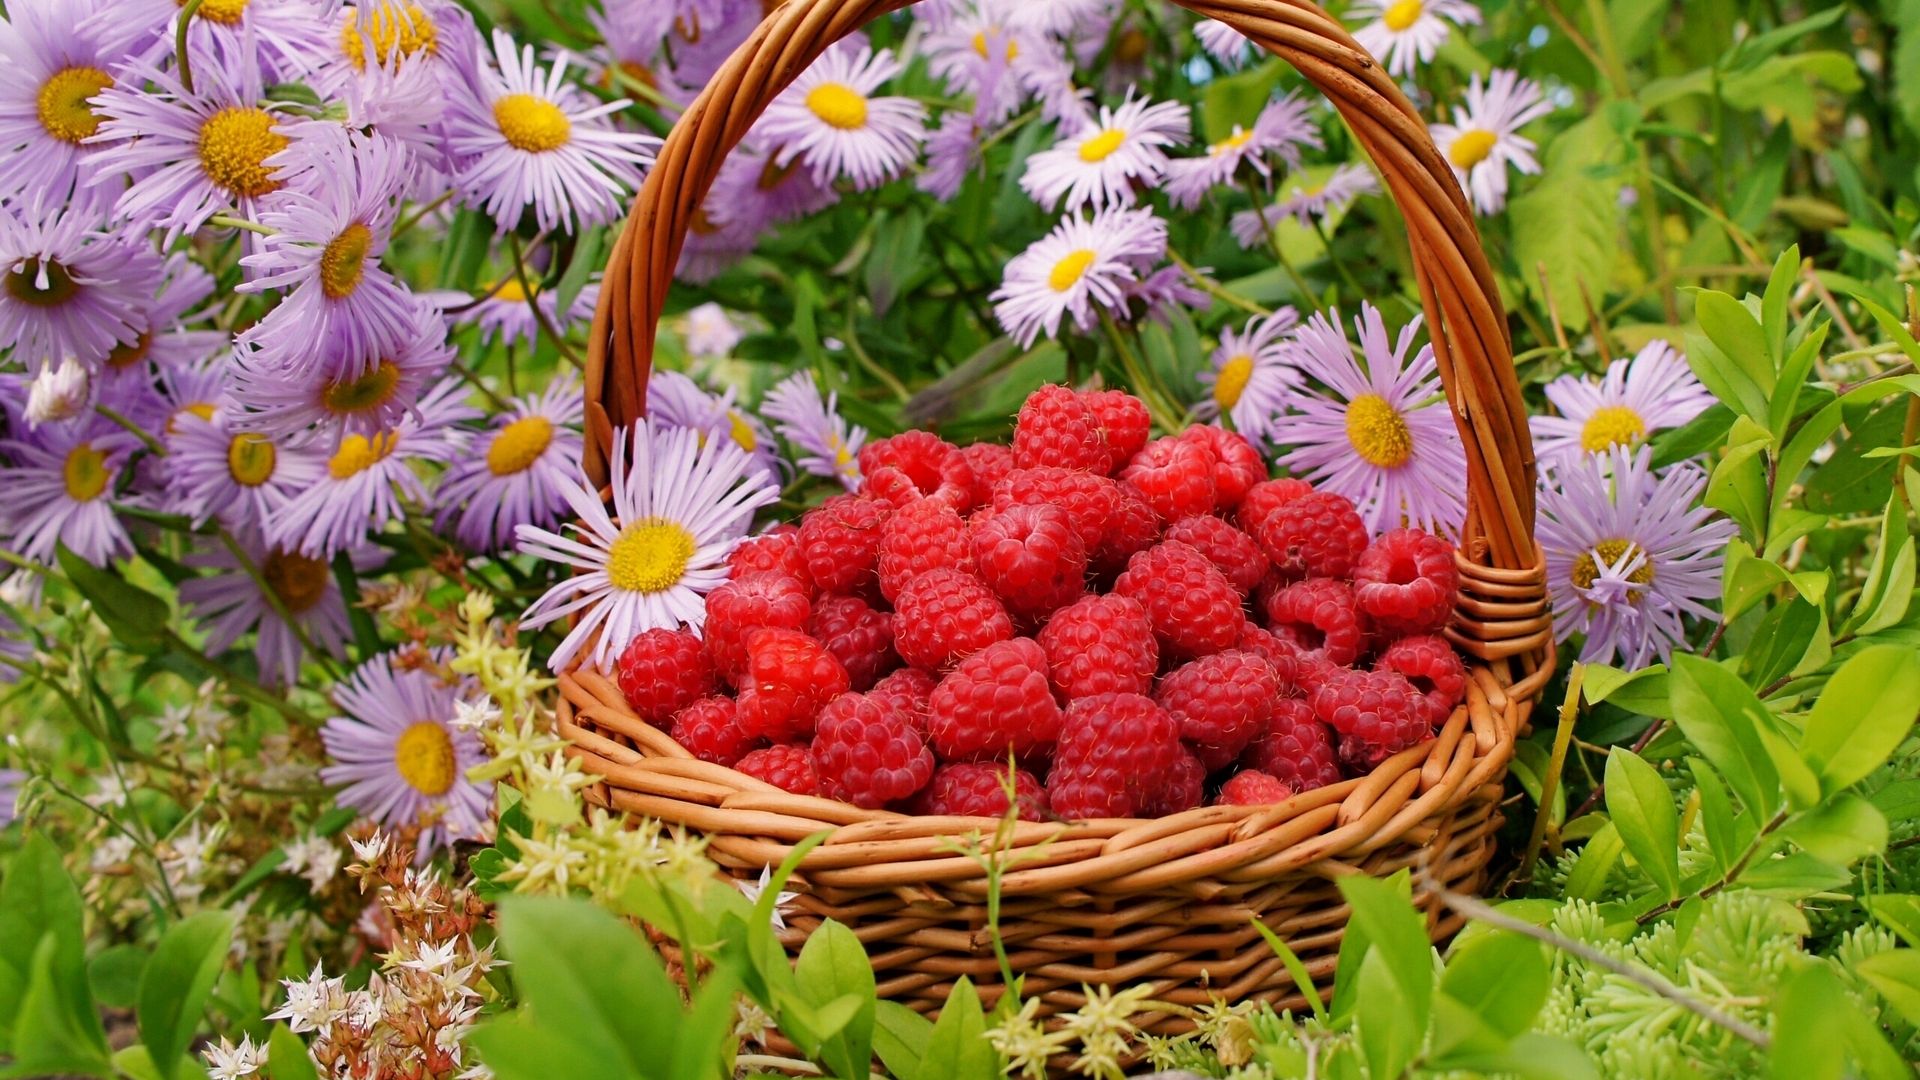
fruits, Cutting Fruits, Morning Fruits, nutrition, eat, strawberry, flower, plant, petal, basket, storage basket, food, grass, picnic basket, natural foods, groundcover, flowering plant, annual plant, market, local food, ingredient, Food group, whole food, daisy family, vegetable, produce, fruit, landscape, vehicle registration plate, leaf vegetable, superfood, wicker, garden, herbaceous plant, pollen, marketplace, floristry, wildflower, floral design, greengrocer, herb, home accessories, city, asterales